Fyodor Aleksandrovich Golovin

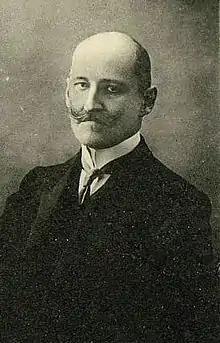
Golovin in 1910

Fyodor Alexandrovich Golovin (February 20, 1867 – June 3, 1937) was a Russian politician. He was among the founders of the Constitutional Democratic Party (the "Kadets") and was chairman of the short-lived second convocation of the Imperial Russian Duma, which was in session from February 1907 to June 1907.